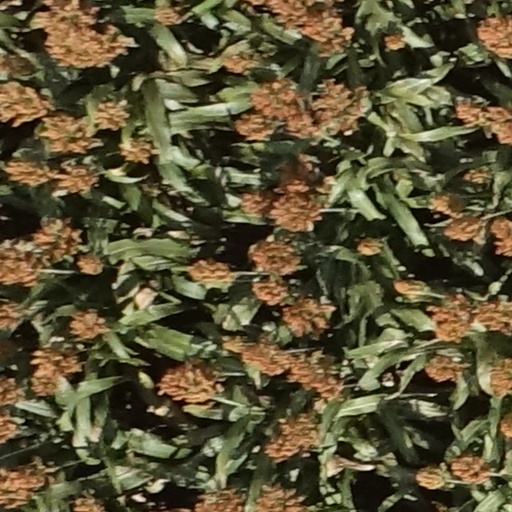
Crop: sorghum